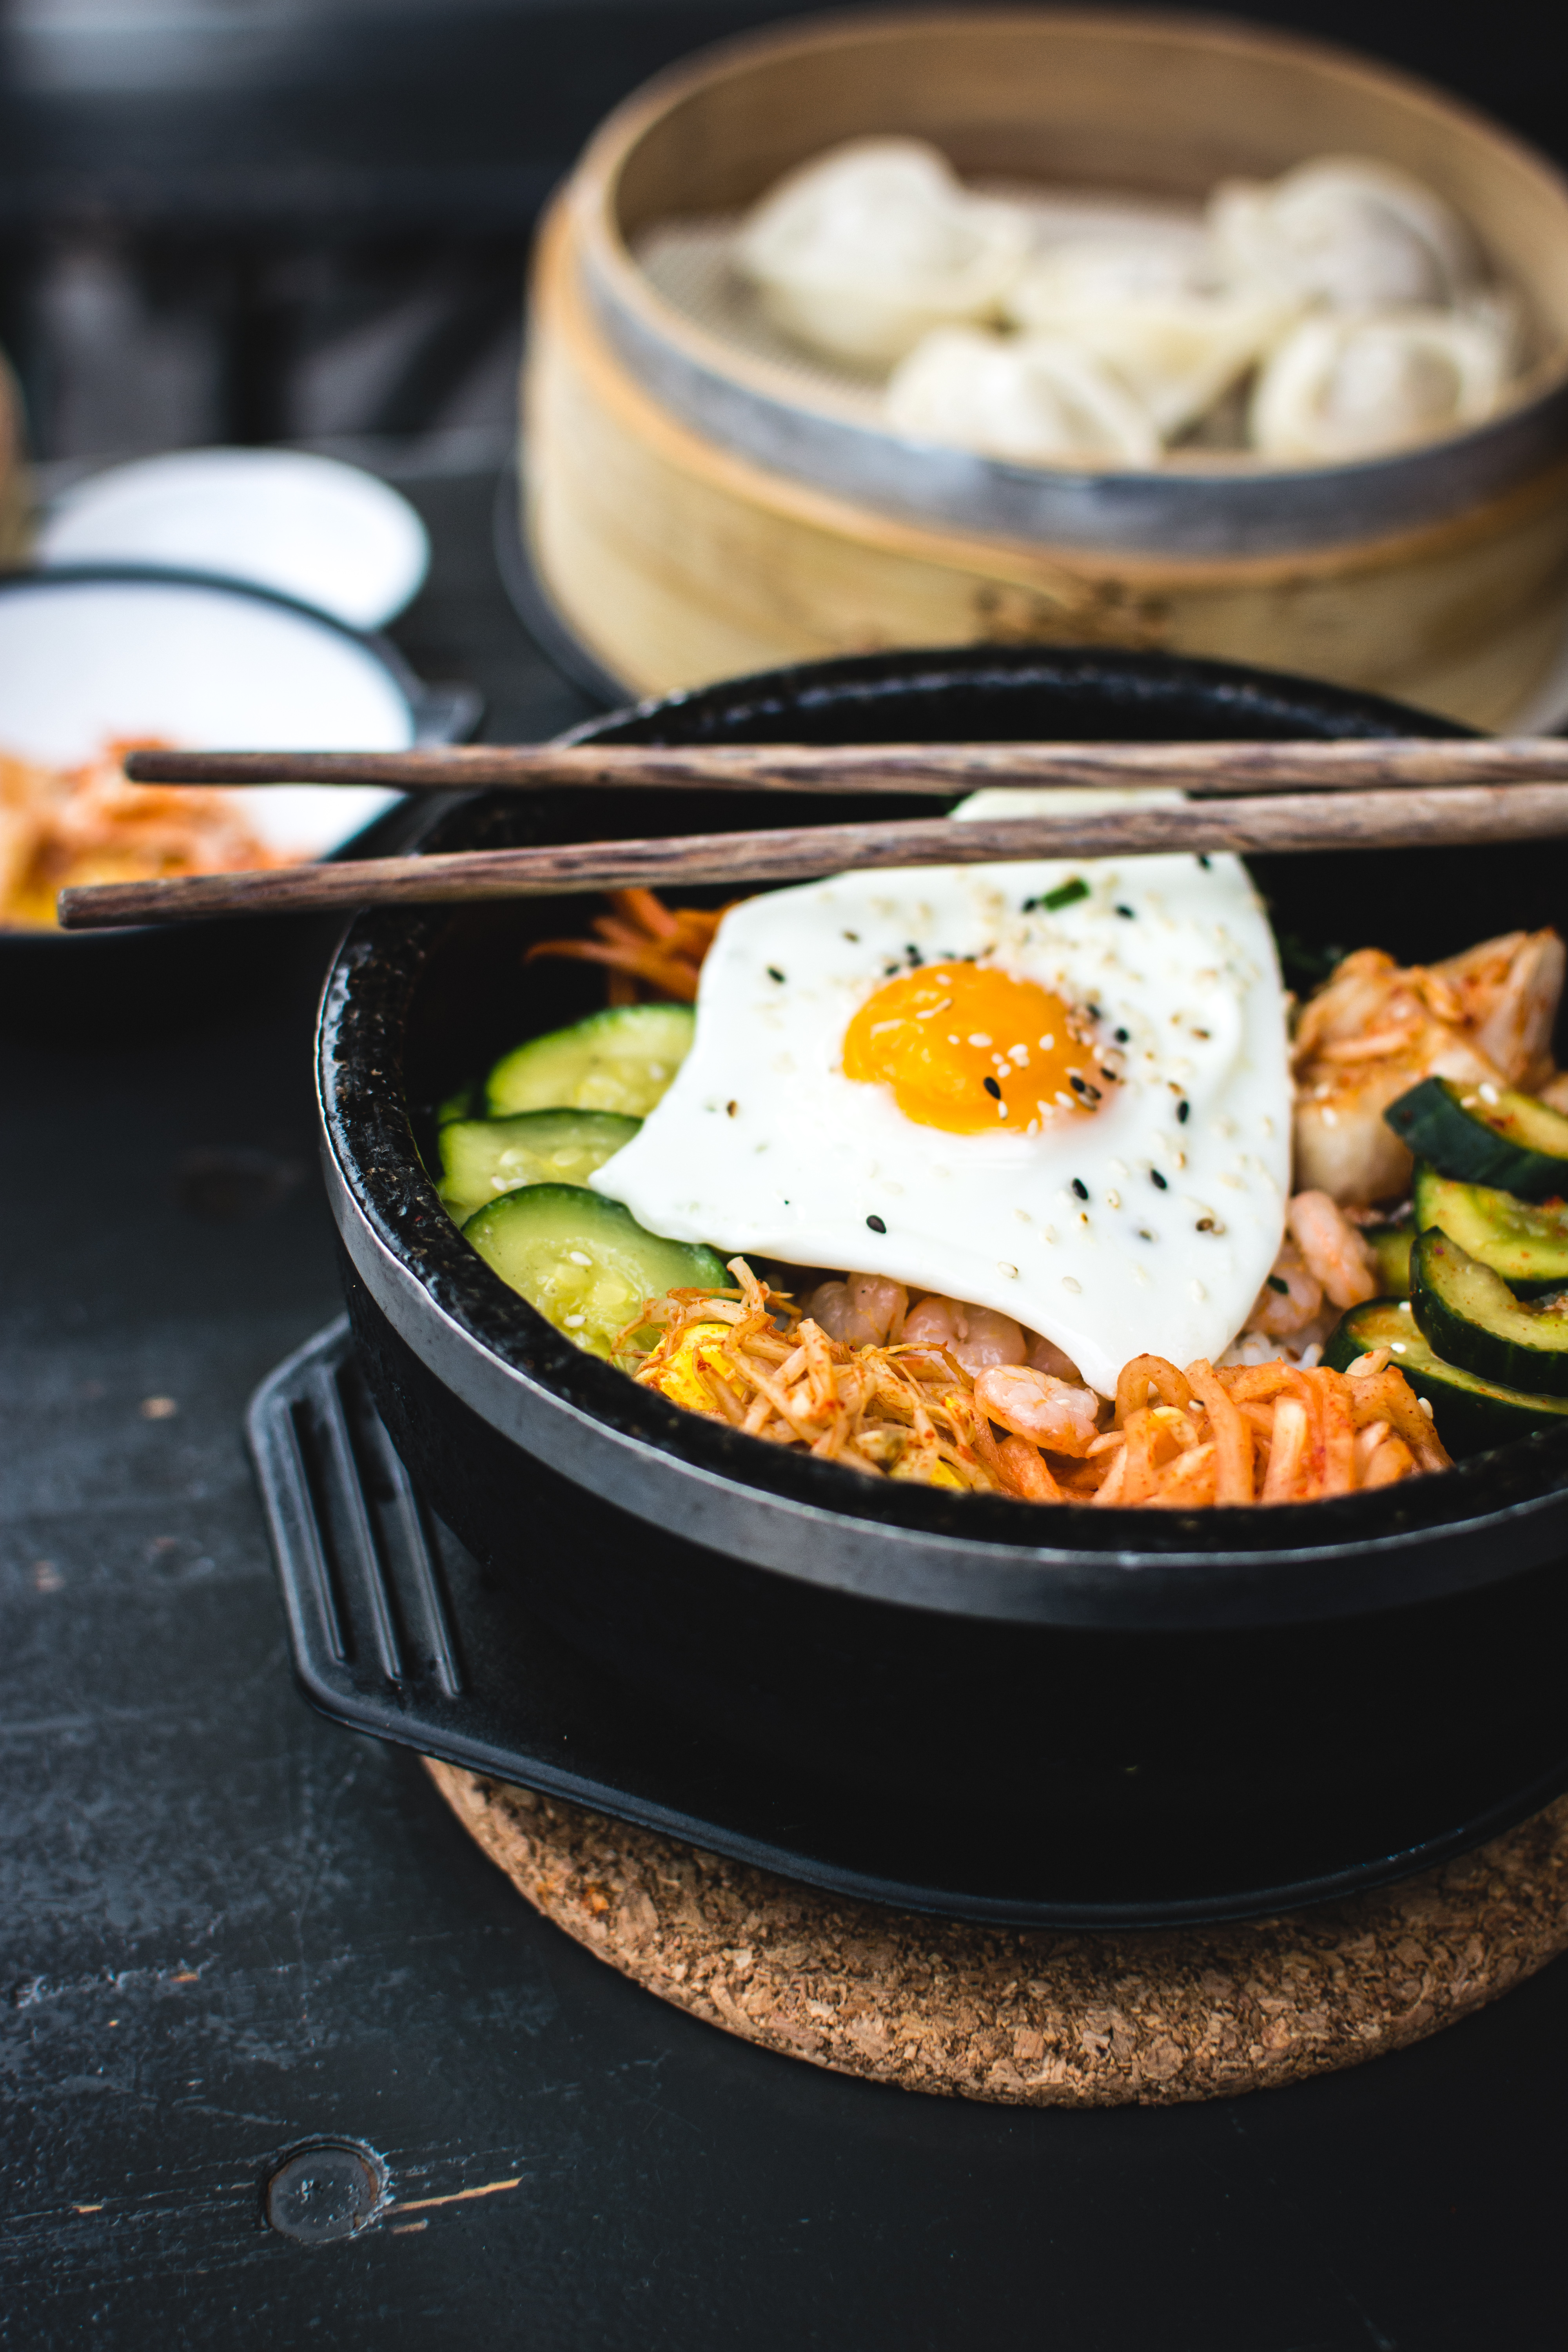
dish, food, cuisine, ingredient, fried egg, bibimbap, poached egg, produce, comfort food, recipe, frying pan, meal, breakfast, side dish, vegetarian food, brunch, korean food, meat